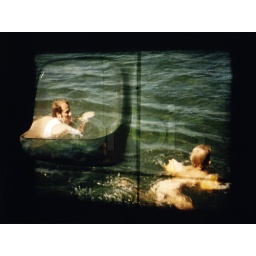
Father with son in the water --- Image by